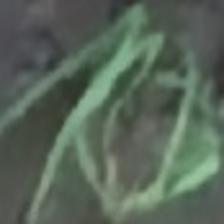
Label: clustered